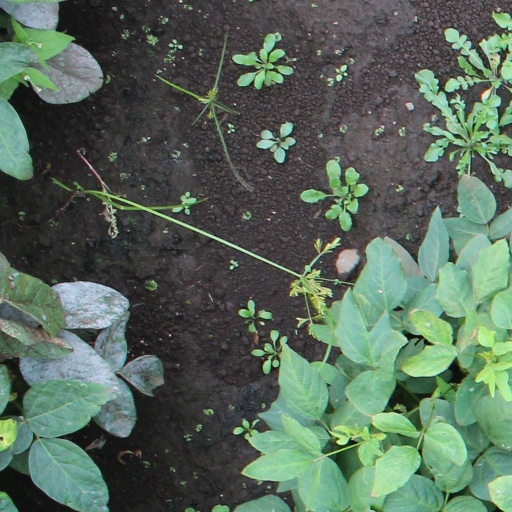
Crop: soybean